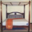
Label: bed